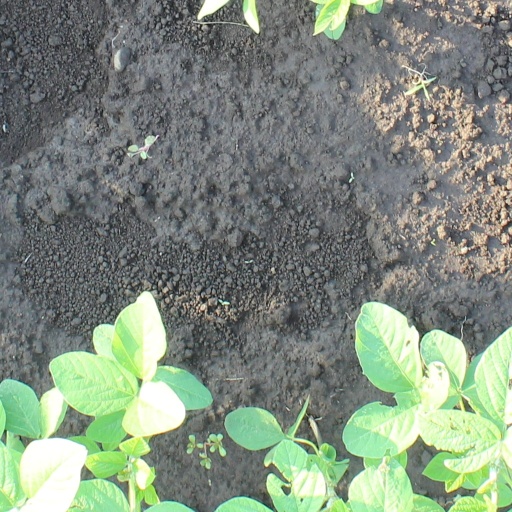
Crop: soybean